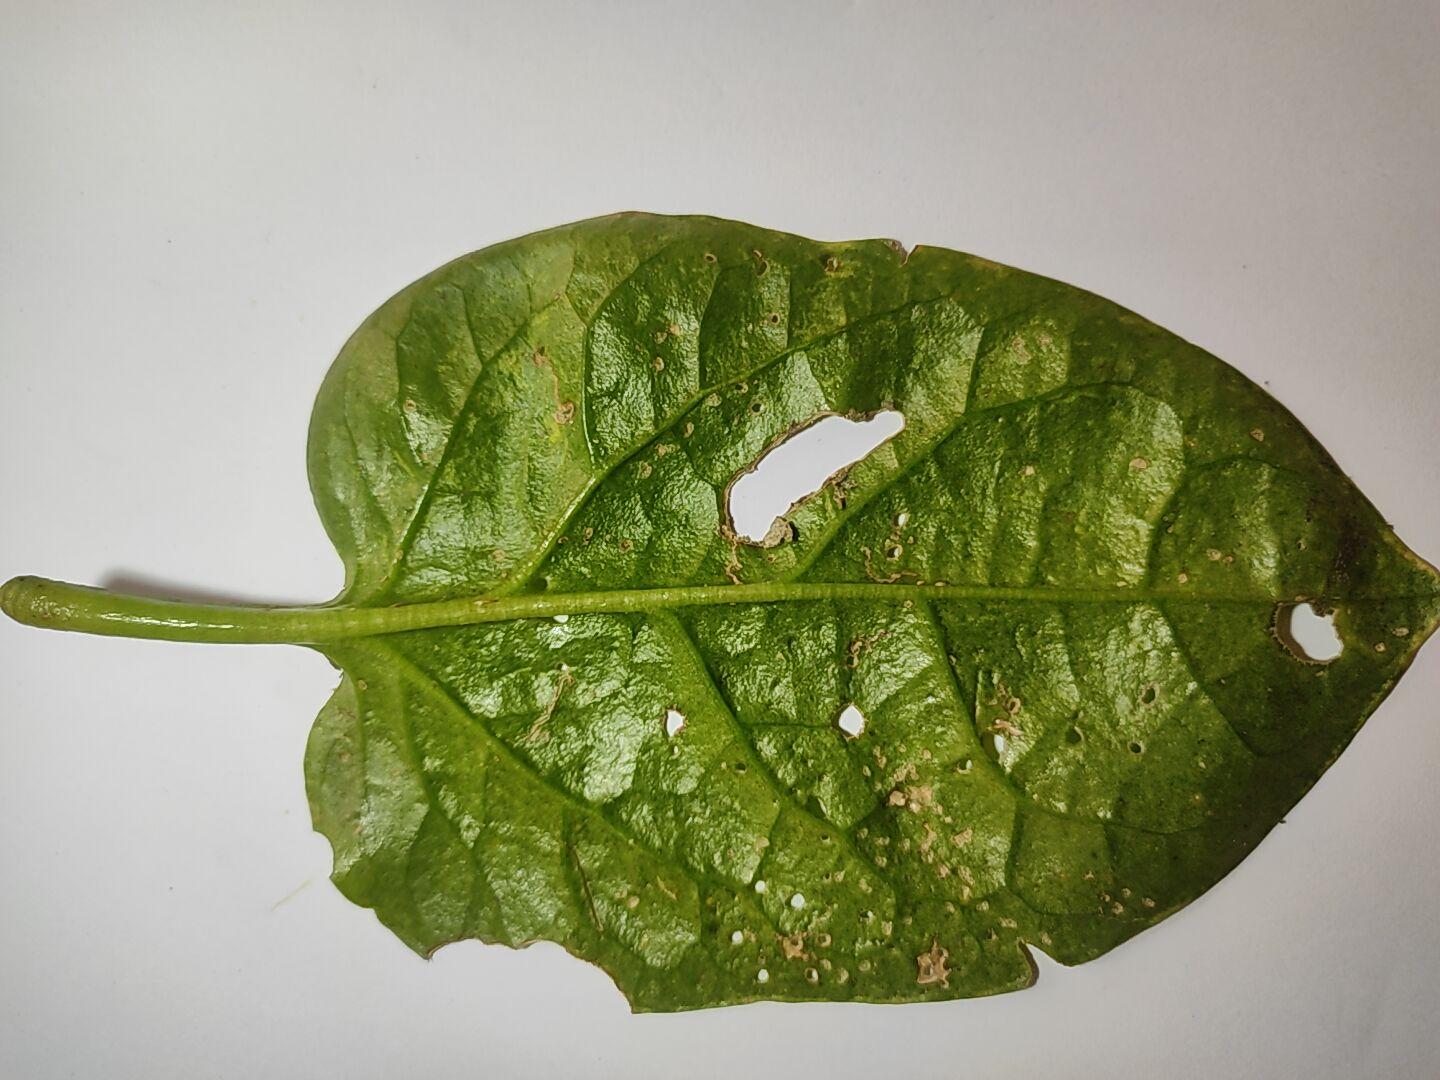
Label: straw_mite